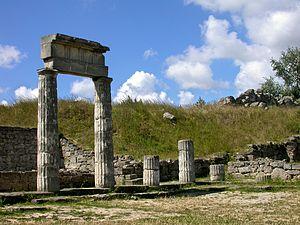
Le Royaume du Bosphore est un royaume grec antique établi sur les rives du Bosphore cimmérien, nom antique de l'actuel détroit de Kertch, qui reliait le Pont-Euxin au lac Méotide, et sur la Tauride, l'actuelle Crimée. Il est fondé au Vᵉ siècle av. J.-C. par les Archéanactides. Les Spartocides leur succèdent de 438 à environ 110 av. J.-C. Le royaume est ensuite intégré dans les possessions de Mithridate VI du Pont avant de retrouver son autonomie comme protectorat romain. Il est détruit par les Ostrogoths et les Huns au milieu du IVᵉ siècle.